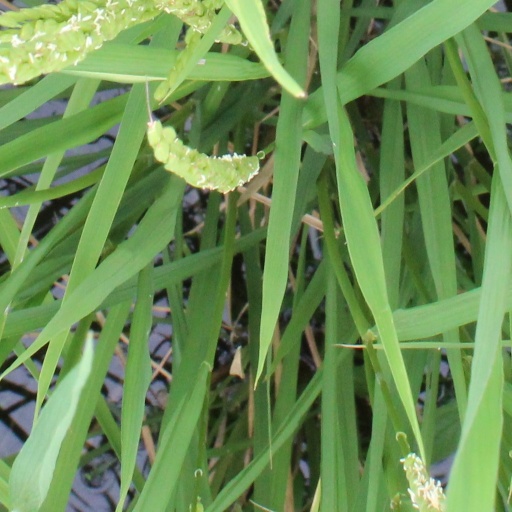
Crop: rice